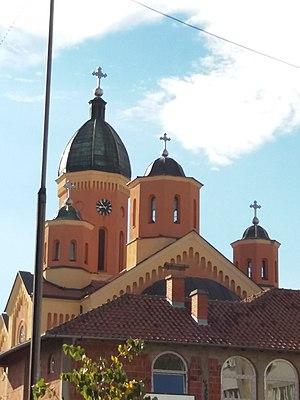
L'église de la Transfiguration de Smederevska Palanka est une église orthodoxe serbe située à Smederevska Palanka, dans le district de Podunavlje en Serbie. Elle est inscrite sur la liste des monuments culturels protégés de la République de Serbie.